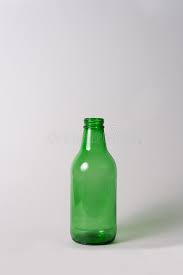
Waste category: glass